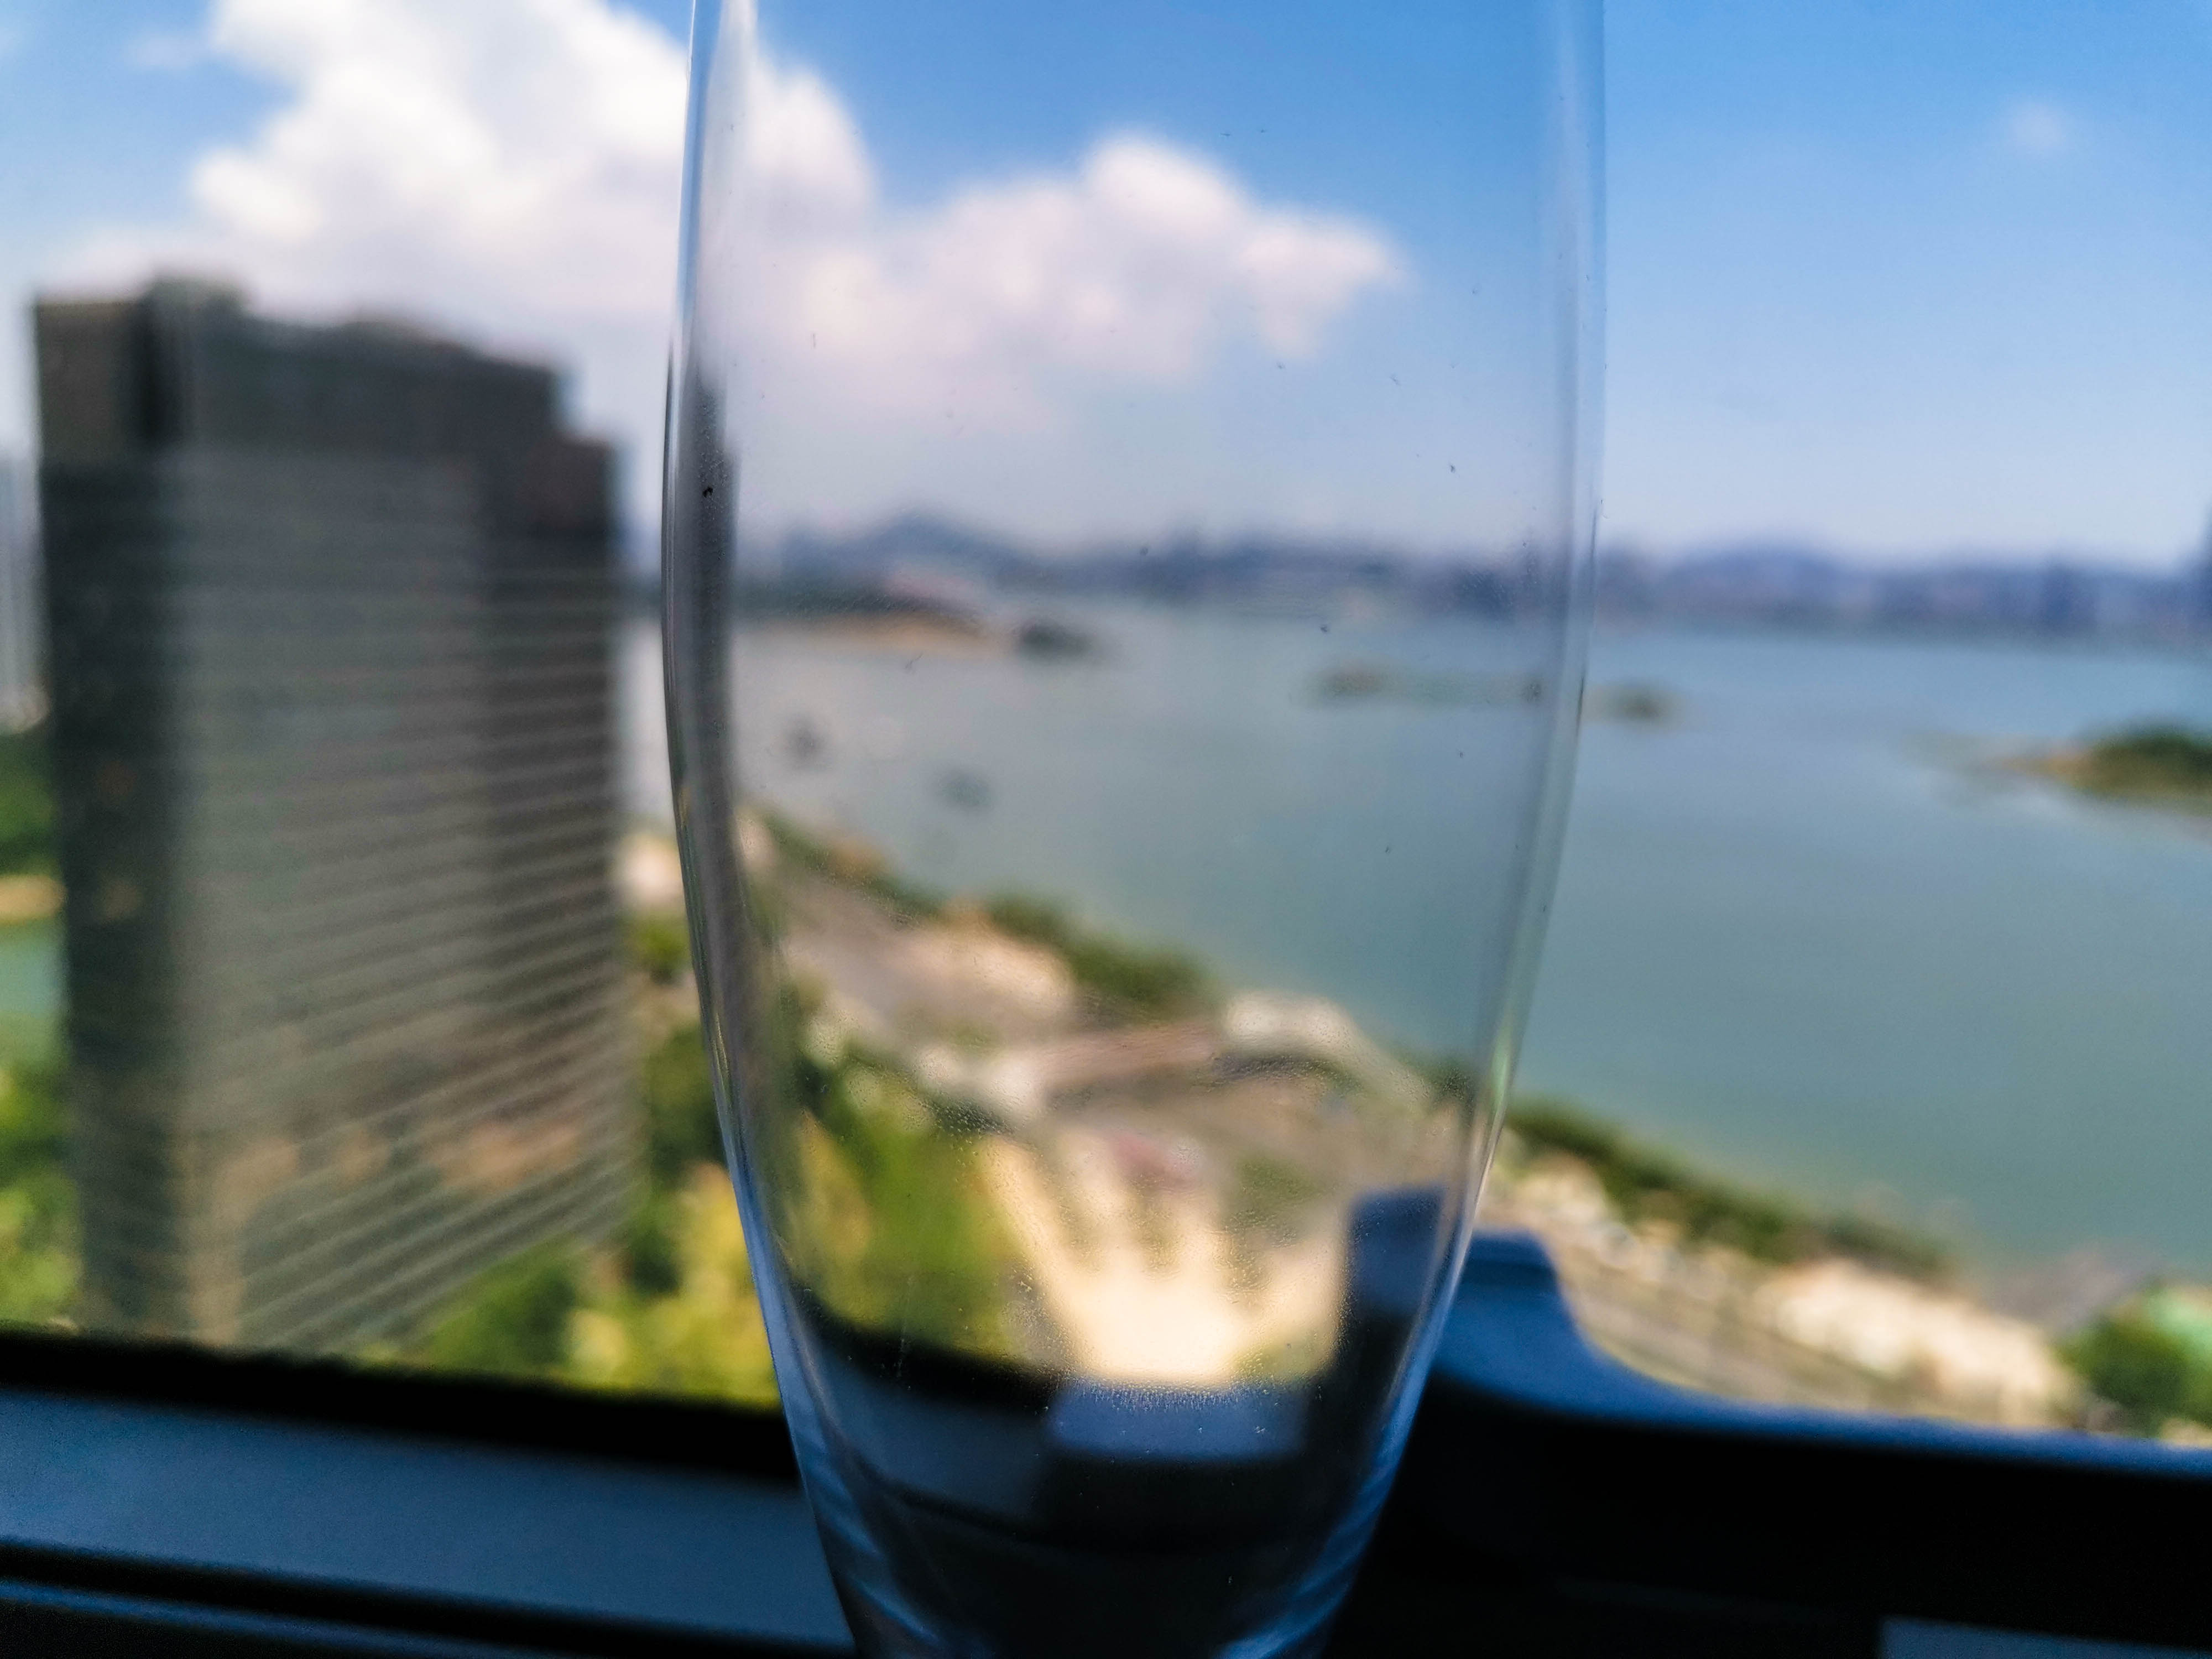
clouds, cup, water, sky, glass, cloud, vacation, reflection, lake, photography, sea, ocean, leisure, vehicle